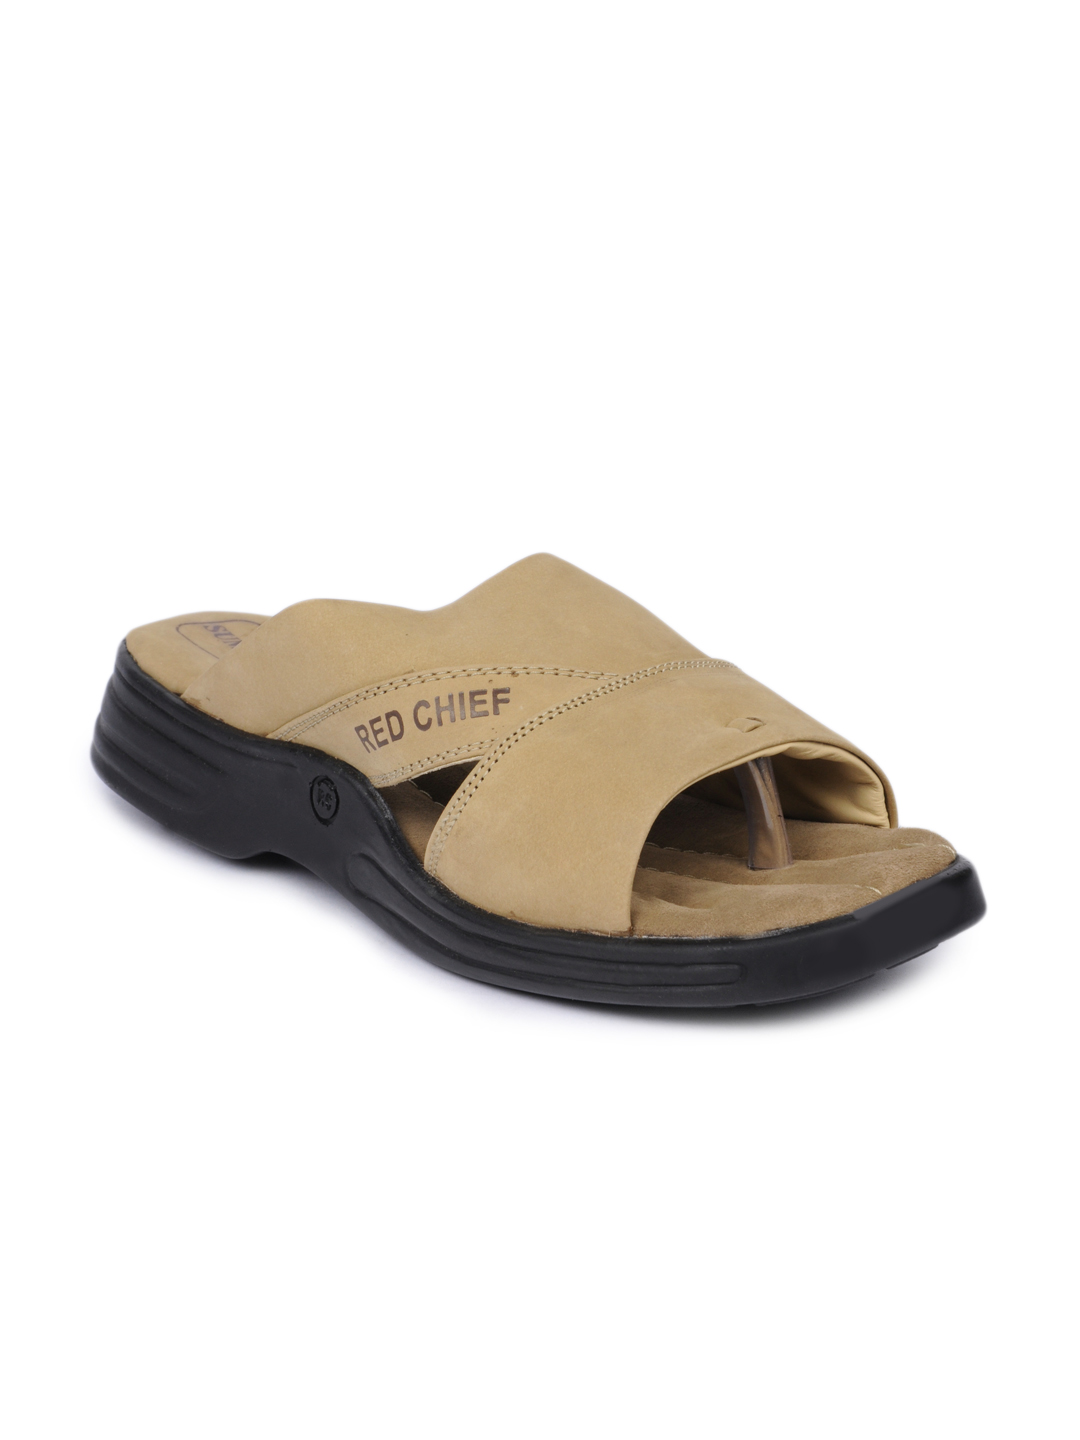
Red Chief Men Khaki Sandals
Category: Footwear / Sandal / Sandals
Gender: Men
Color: Khaki
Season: Winter 2018
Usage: Casual